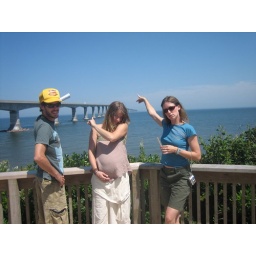
conferation bridge longest bridge in the world to cross ice-covered salt water. IN THE WORLD!! pow!